Jane Verin

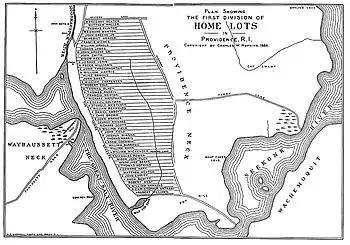
Town lot layout of Providence showing the lots of the Verins and Widow Reeves

Around 1636–1637, the family relocated to Providence, Rhode Island, established by Roger Williams as a refuge for religious dissenters. Jane and Joshua received a house lot next to Roger Williams's lot and Margery received a nearby lot. Unlike Massachusetts Bay Colony, Providence did not mandate church attendance or religious orthodoxy, allowing Jane to freely attend any religious meetings of her choice.